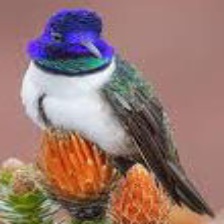
Species: ECUADORIAN HILLSTAR
Scientific name: OREOTROCHILUS CHIMBORAZO
ImageNet parent category: hummingbird